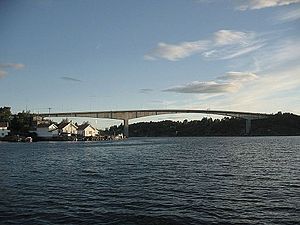
Vrengen
Vrengen bro og Vrengensundet set fra øst i retning mod Tønsbergfjorden i vest. Færgeodden på Tjøme til venstre, Nøtterøy til højre.